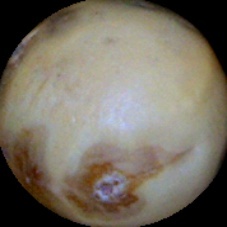
Label: Spotted